Aris T. Allen

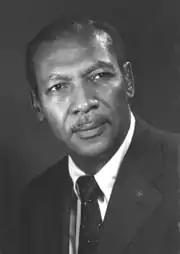

Aris T. Allen (December 27, 1910 – February 8, 1991) was an American politician who was the first African-American chair of the Maryland Republican Party and the first to run for a statewide office in Maryland.